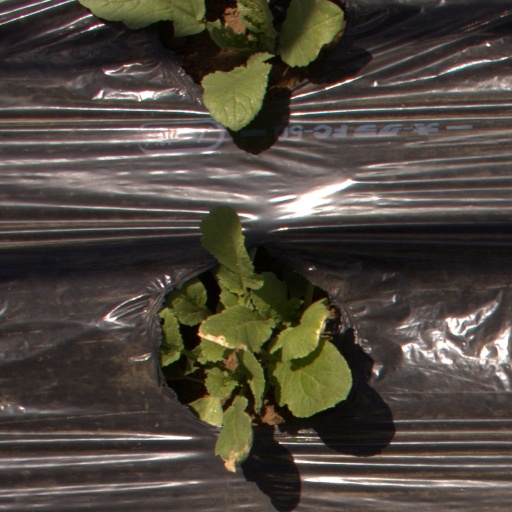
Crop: Jerusalem artichoke